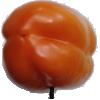
Label: orange_pepper